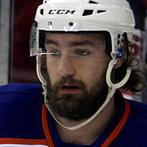
Age: 24